Golasecca culture

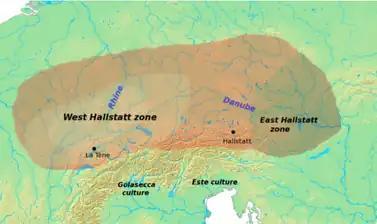
Situation of the Golasecca culture to the south of the Hallstatt culture.

The Golasecca culture (9th – 4th centuries BC) was a Late Bronze Age/Early Iron Age culture in northern Italy, whose type-site was excavated at Golasecca in the province of Varese, Lombardy, where, in the area of Monsorino at the beginning of the 19th century, Abbot Giovanni Battista Giani made the first findings of about fifty graves with pottery and metal objects.